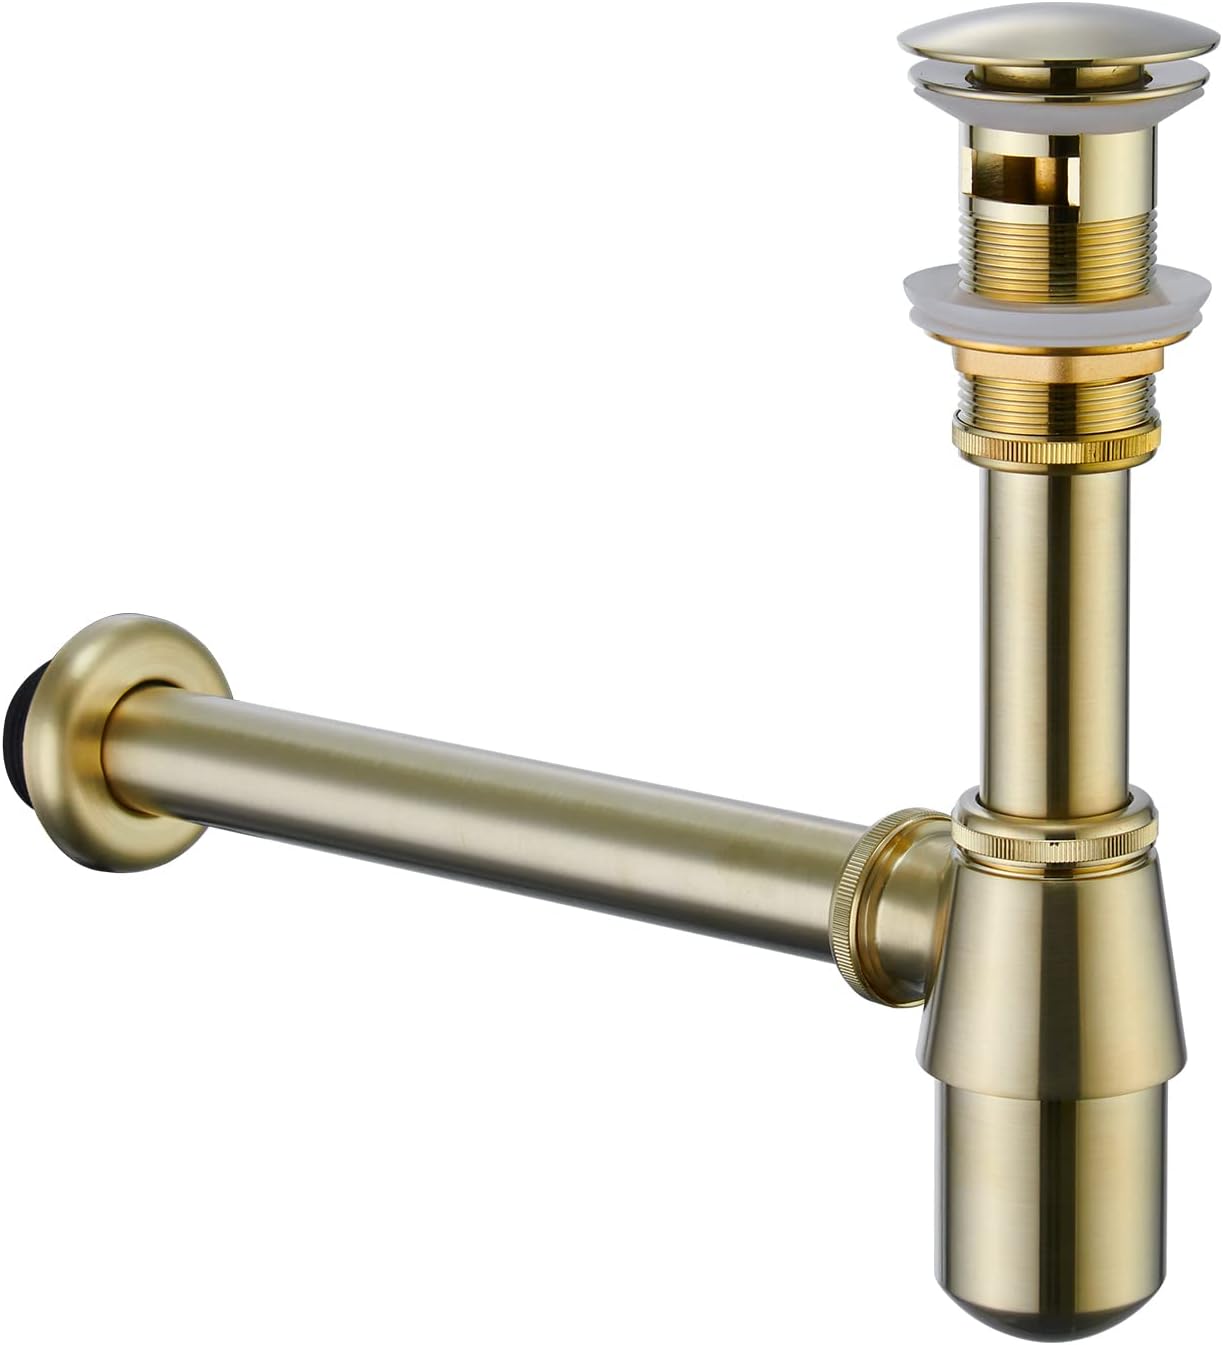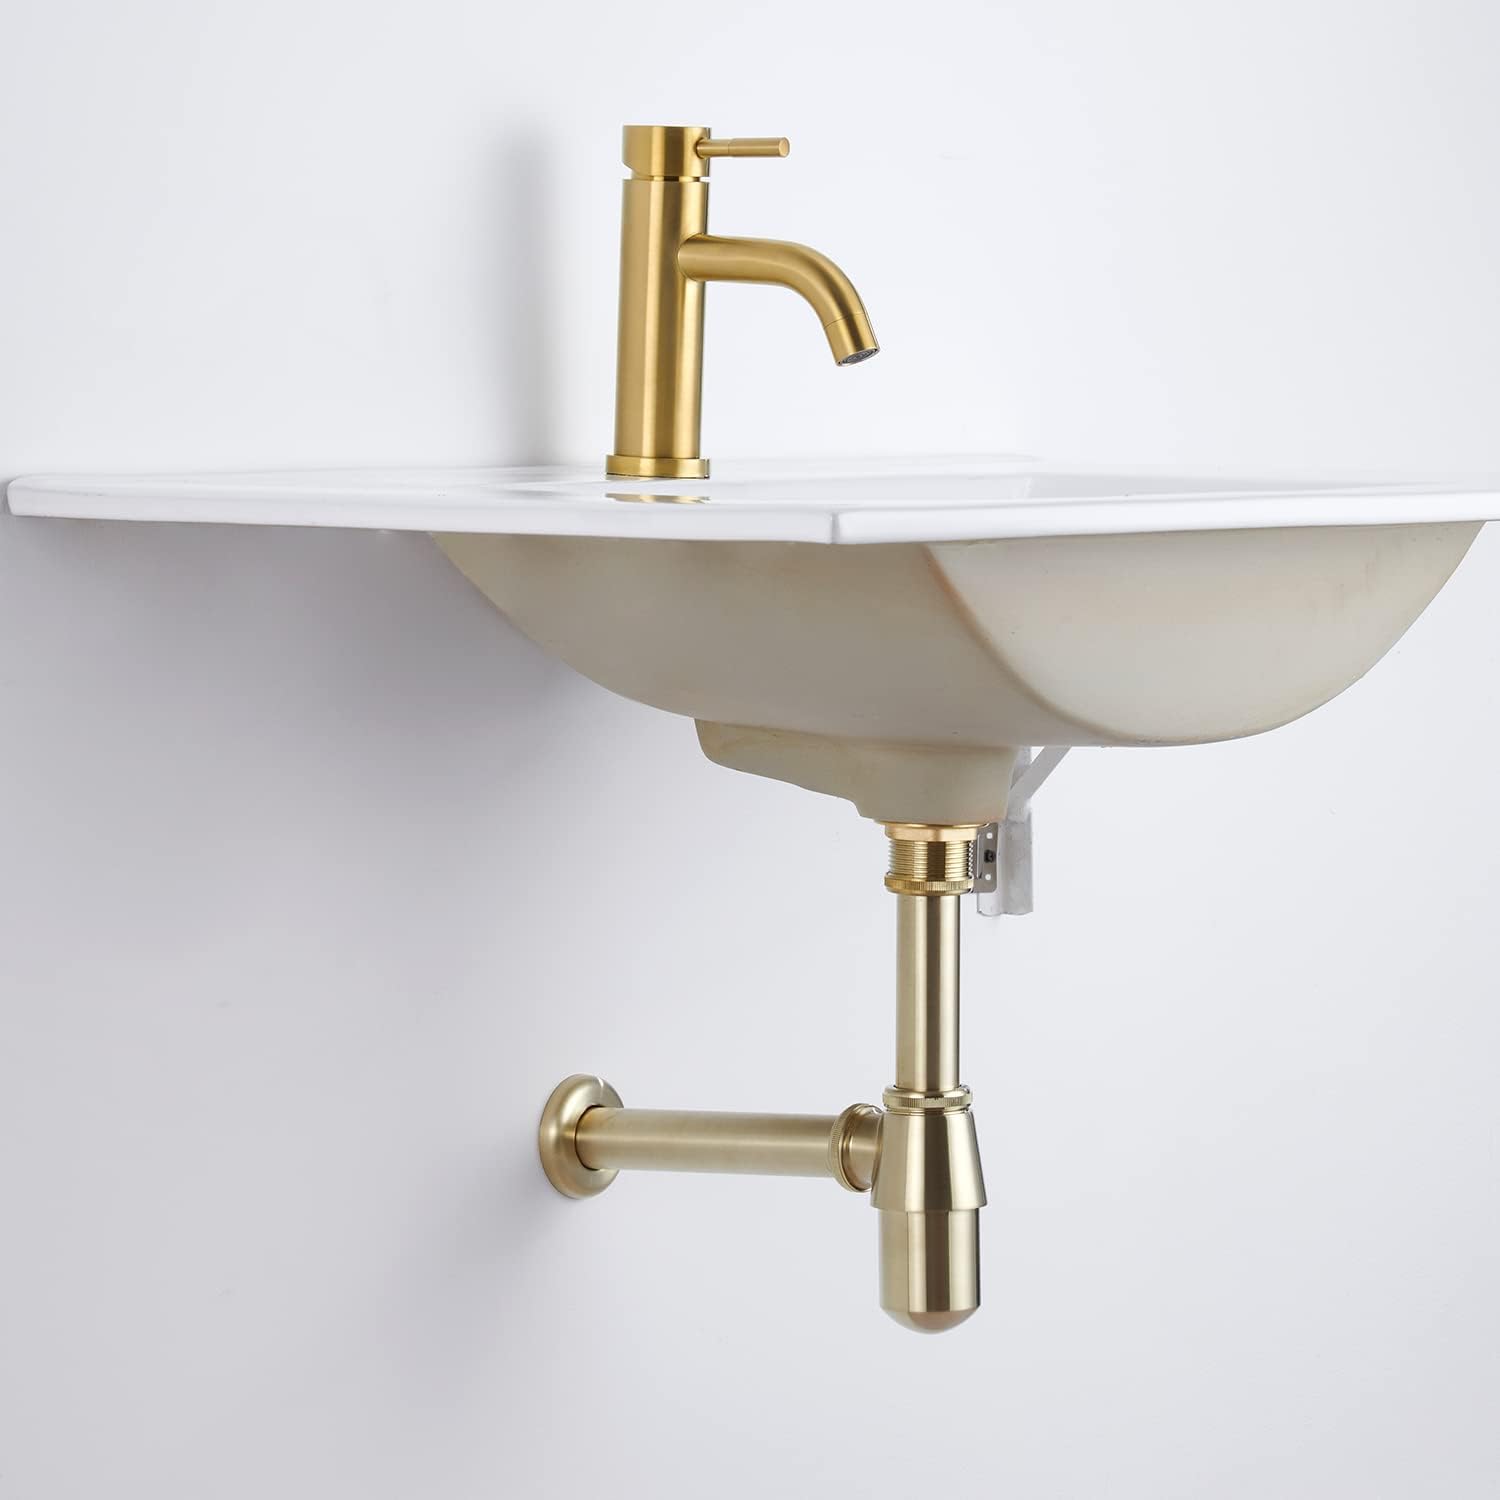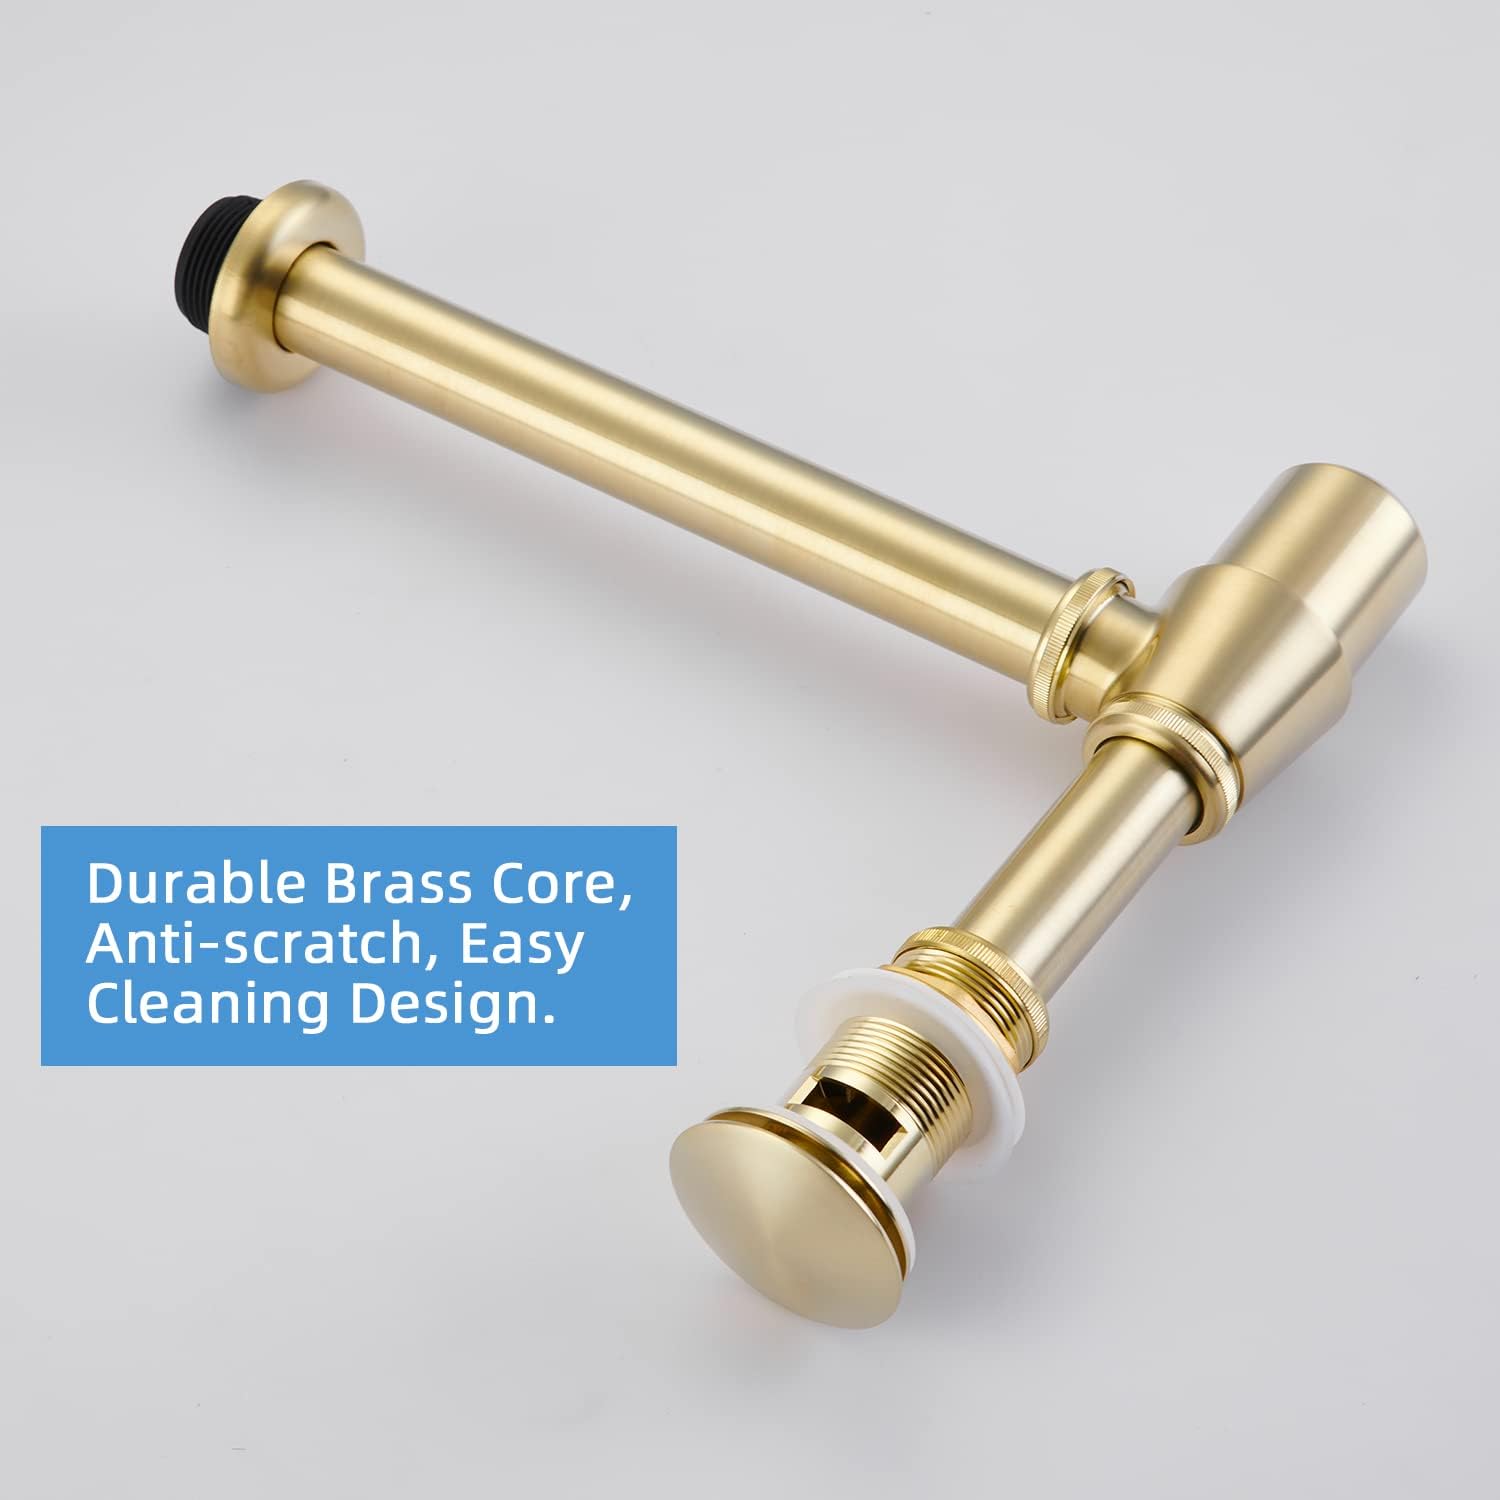
GORDEE Bathroom Sink Stopper Bottle P Trap, Brass Core 1-1/4 inch Slip Inlet Drain Complete Kit, Lavatory Sink Stopper Set w/Overflow, Brushed Gold, Pls Measure ur Sink Hole Size Before Order
Category: Amazon Home
SPECIFICATIONS: Core Stopper Material: Brass. Tailpiece Material: SUS304 Stainless Steel. Surface Finish: Brushed Nickel Gold. Overflow: With Overflow. Height Range: 9.05-12.59 inches (230-320 mm). Diameter of the Pop-Up Cap: 2.6 inches (66mm). Product Net Weight: 650g approx. Sink Hole Size: 1.61-1.9 inches (40.9-48.2 mm). Max. Thickness: 1.97 inches (50mm). Tailpiece O.D.: 1.22 inches (32mm). PACKAGE INCLUDES: 1 x  Brushed Gold Sink Stopper Complete Set, other accessories needed. Adjustable sink stopper bottle P trap set with flange and extension tube. 1-1/4 inch Slip Inlet. Fit US/CA plumbing standard. For any questions, please feel free to contact, thanks for your support!
Features: ✔Meets plumbing code requirements in USA/CAN. Smooth interior won't cause buildup or bad odors. Perfectly fit for basin, suitable for all standard pop-up wastes. | ✔Easy installation. Stopper kit includes all parts needed to install or replace bathroom/kitchen sink plumbing. No special tools needed. | ✔Overflow design, brass material stopper core, no rusted hussle, with matte black surface, build to resist daily scratches, corrosion and tarnishing. | ✔Standard 1-1/4 inch Slip Inlet. The P-Trap is designed to work with any 1-1/4 inch basin drain assembly. Meets US/CA plumbing standard size. | ✔EXTRA WARRANTY: We ensure 100% satisfaction and offer a life-time warranty on quality issues, along with 60-day money back guarantee.